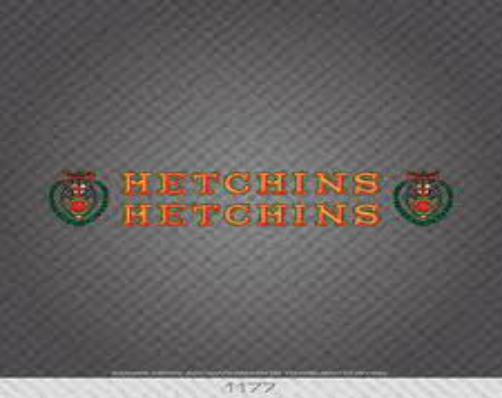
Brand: hetchins
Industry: Transportation